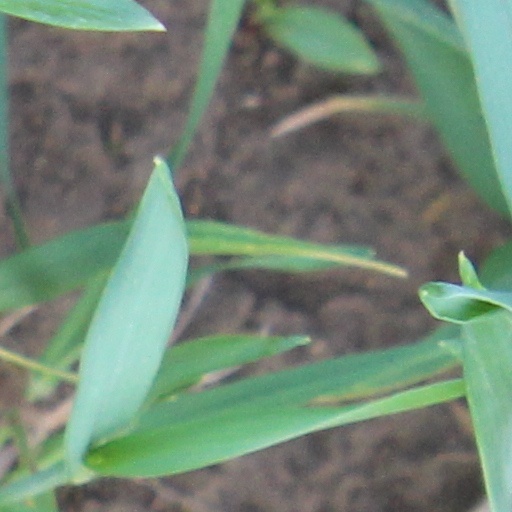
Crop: wheat